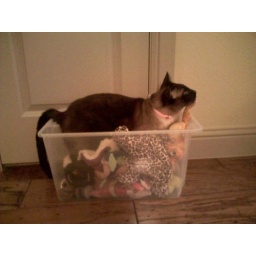
Boon loves to touch all of the dogs toys in her toy box